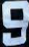
Number: 9